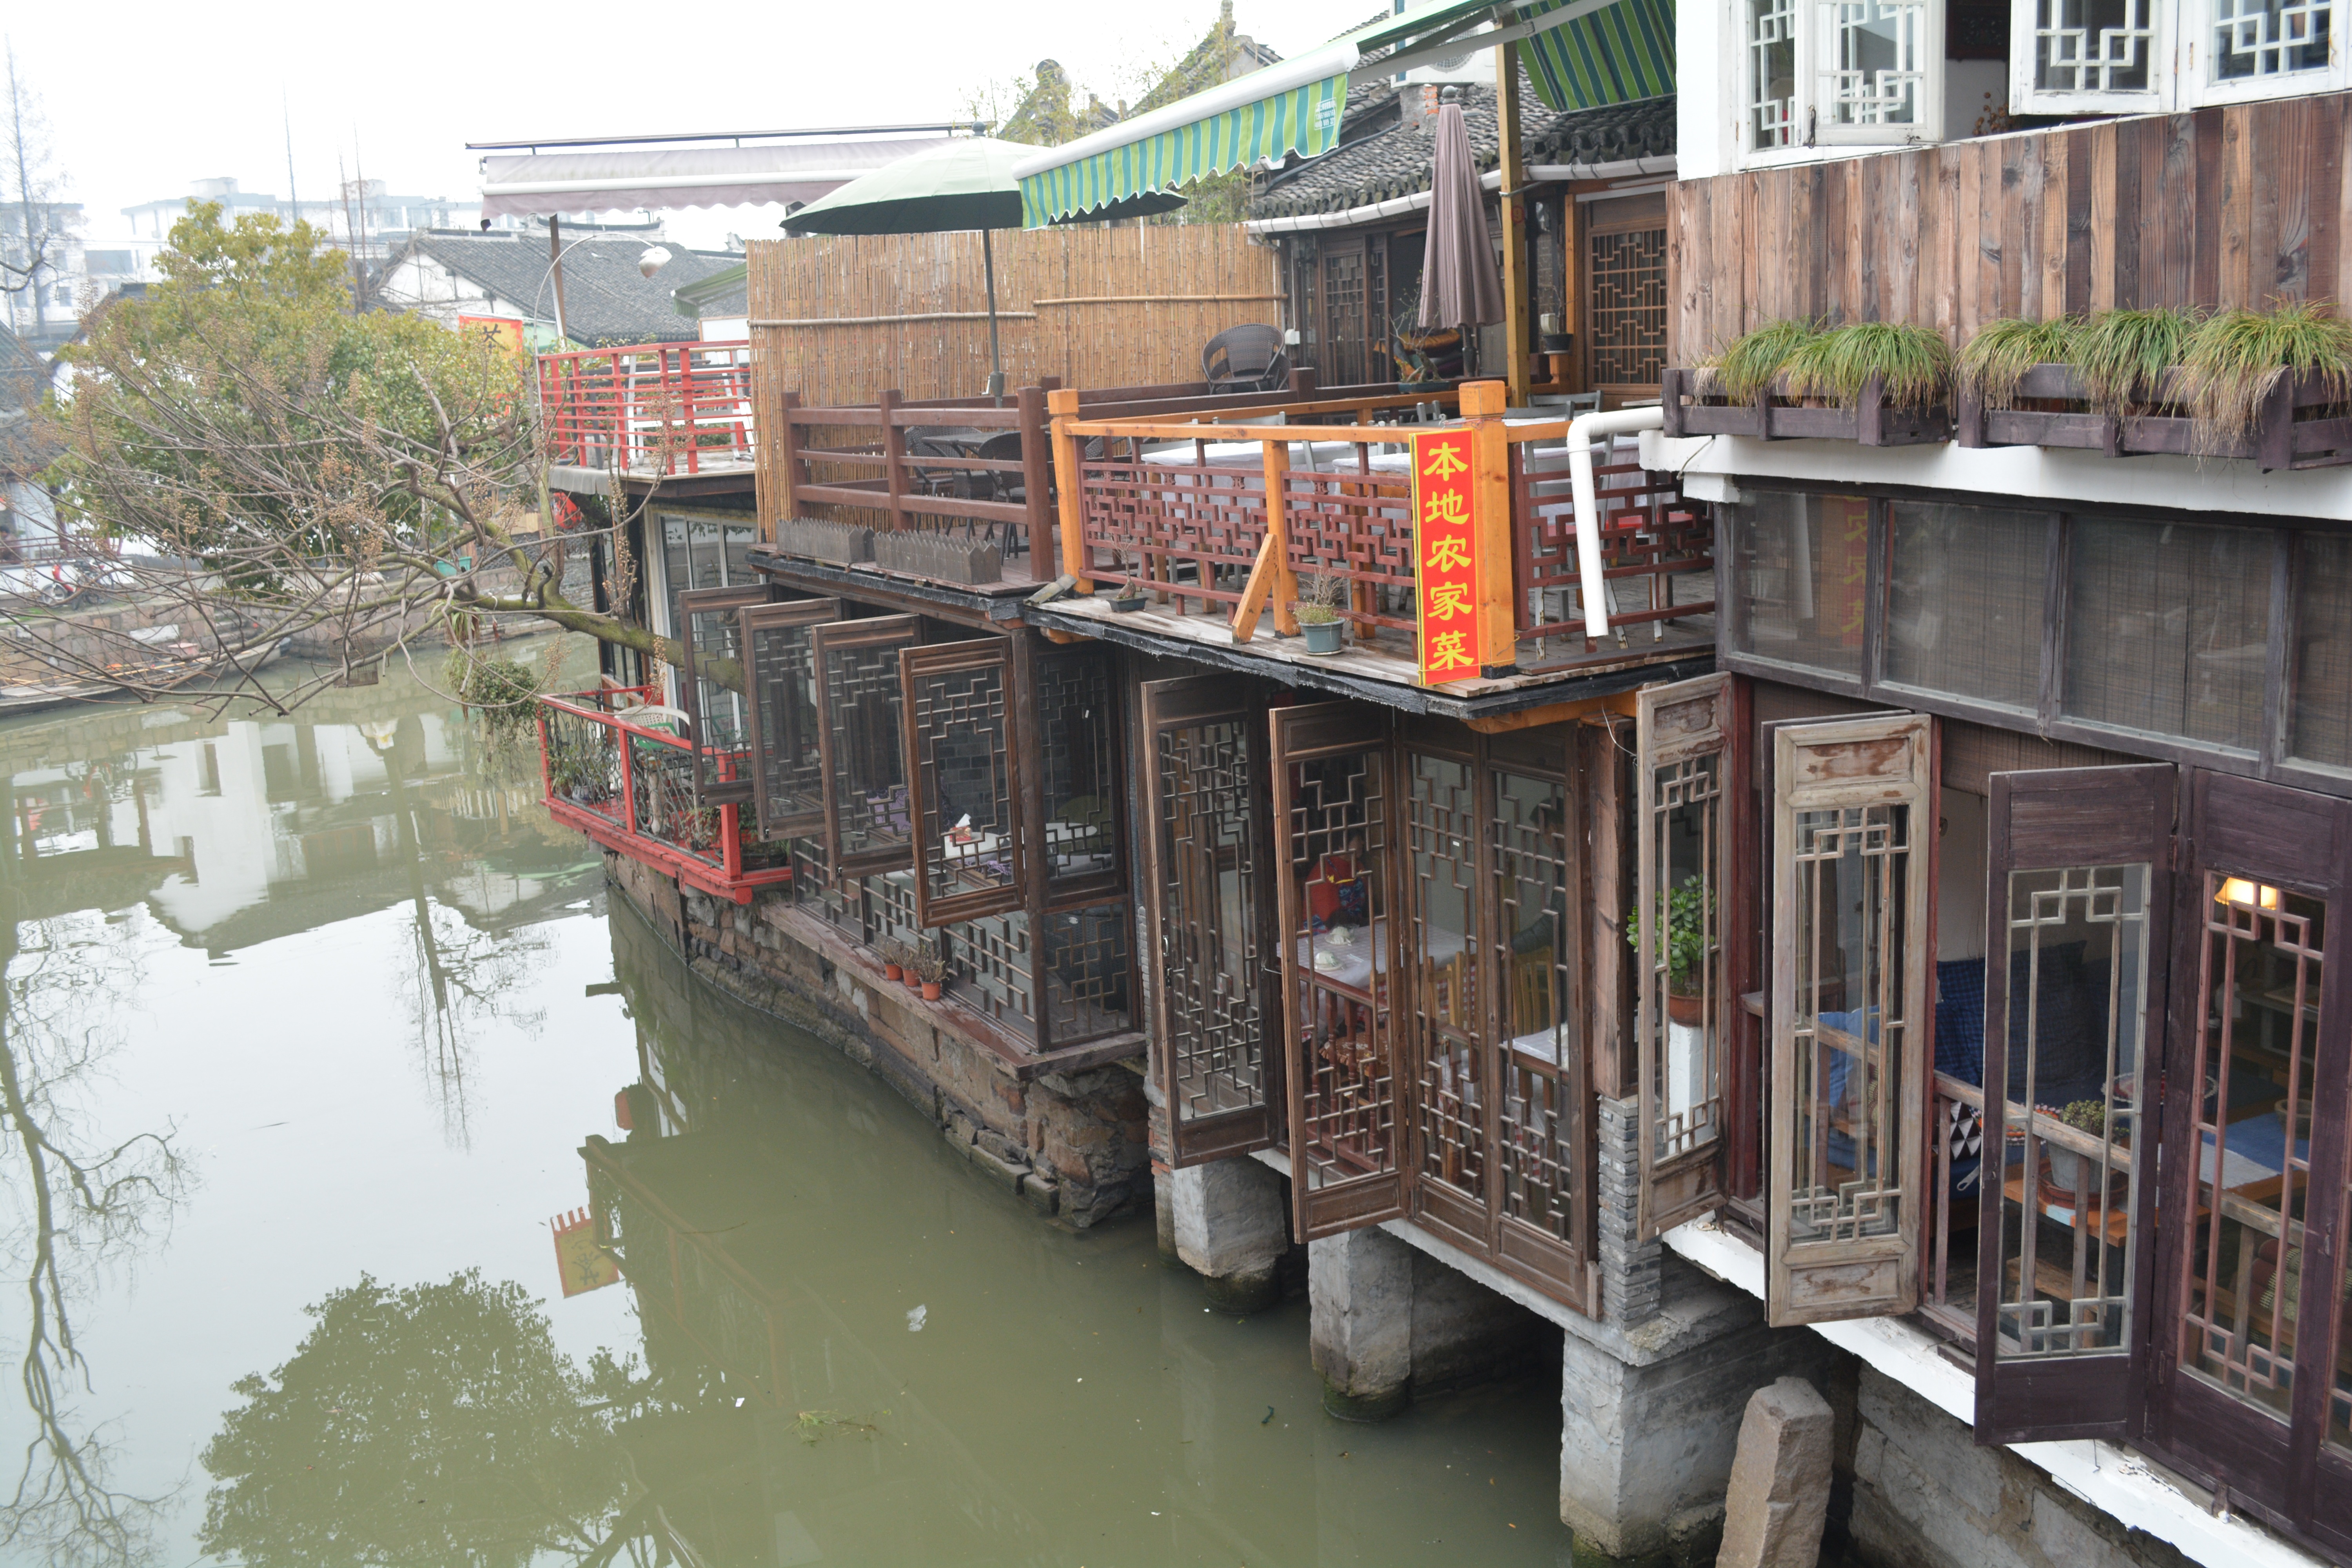
canal, transport, waterway